Battle of Tabsor

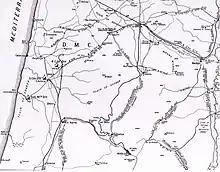
Desert Mounted Corps advances from 20 to 25 September 1918. Detail also shows line reached by XXI Corps at 24:00 on 19–20 September and lines of retreat bombed by aircraft.

Meanwhile, the 7th Brigade advanced with the 2/7th Gurkha Rifles on the right, the 27th Punjabis on the left, the 1st Battalion Connaught Rangers in the left rear and the 91st Punjabis in support, under cover of the creeping barrage of heavy artillery and machine-gun fire. They attacked the Ottoman front-line defences, which at first were supported by high-explosive Ottoman artillery fire; the 27th Punjabis suffered more than 100 casualties in dense clouds of dust, smoke and shrapnel. Nevertheless, the brigade advanced to capture Kufr Saba at 07:12 and Qalqilye at 09:00. By 14:00 the brigade was ordered to support the 8th Brigade attack on 'Azzun, but the order was not received until 15:30 so most of their advance was made during the night, eventually halting at 24:00, west of Azzun.